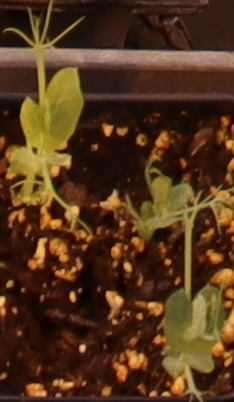
Label: Field Pea